Answer in natural language. Which object is closer to the camera taking this photo, Laptop (highlighted by a blue box) or gray chair with metal handles (highlighted by a green box)? Choose between the following options: Laptop (highlighted by a blue box) or gray chair with metal handles (highlighted by a green box)
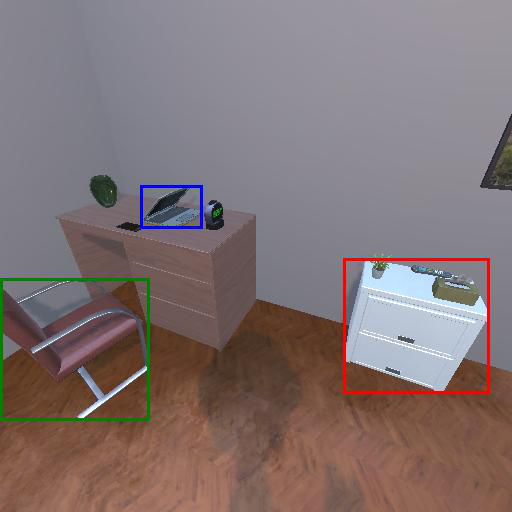
<answer>gray chair with metal handles (highlighted by a green box)</answer>